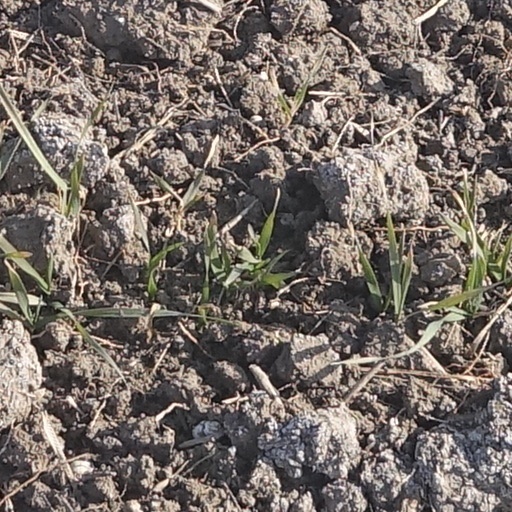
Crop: wheat